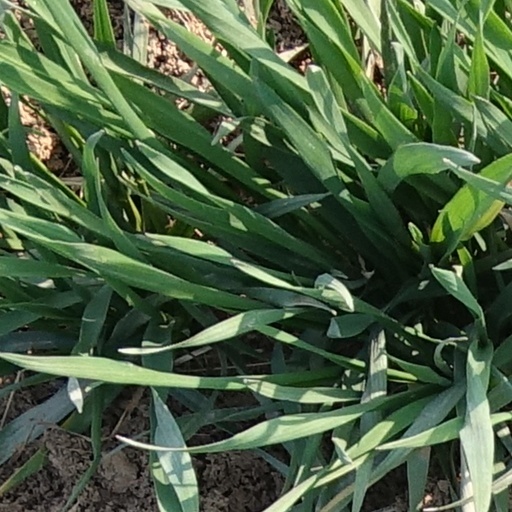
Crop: wheat